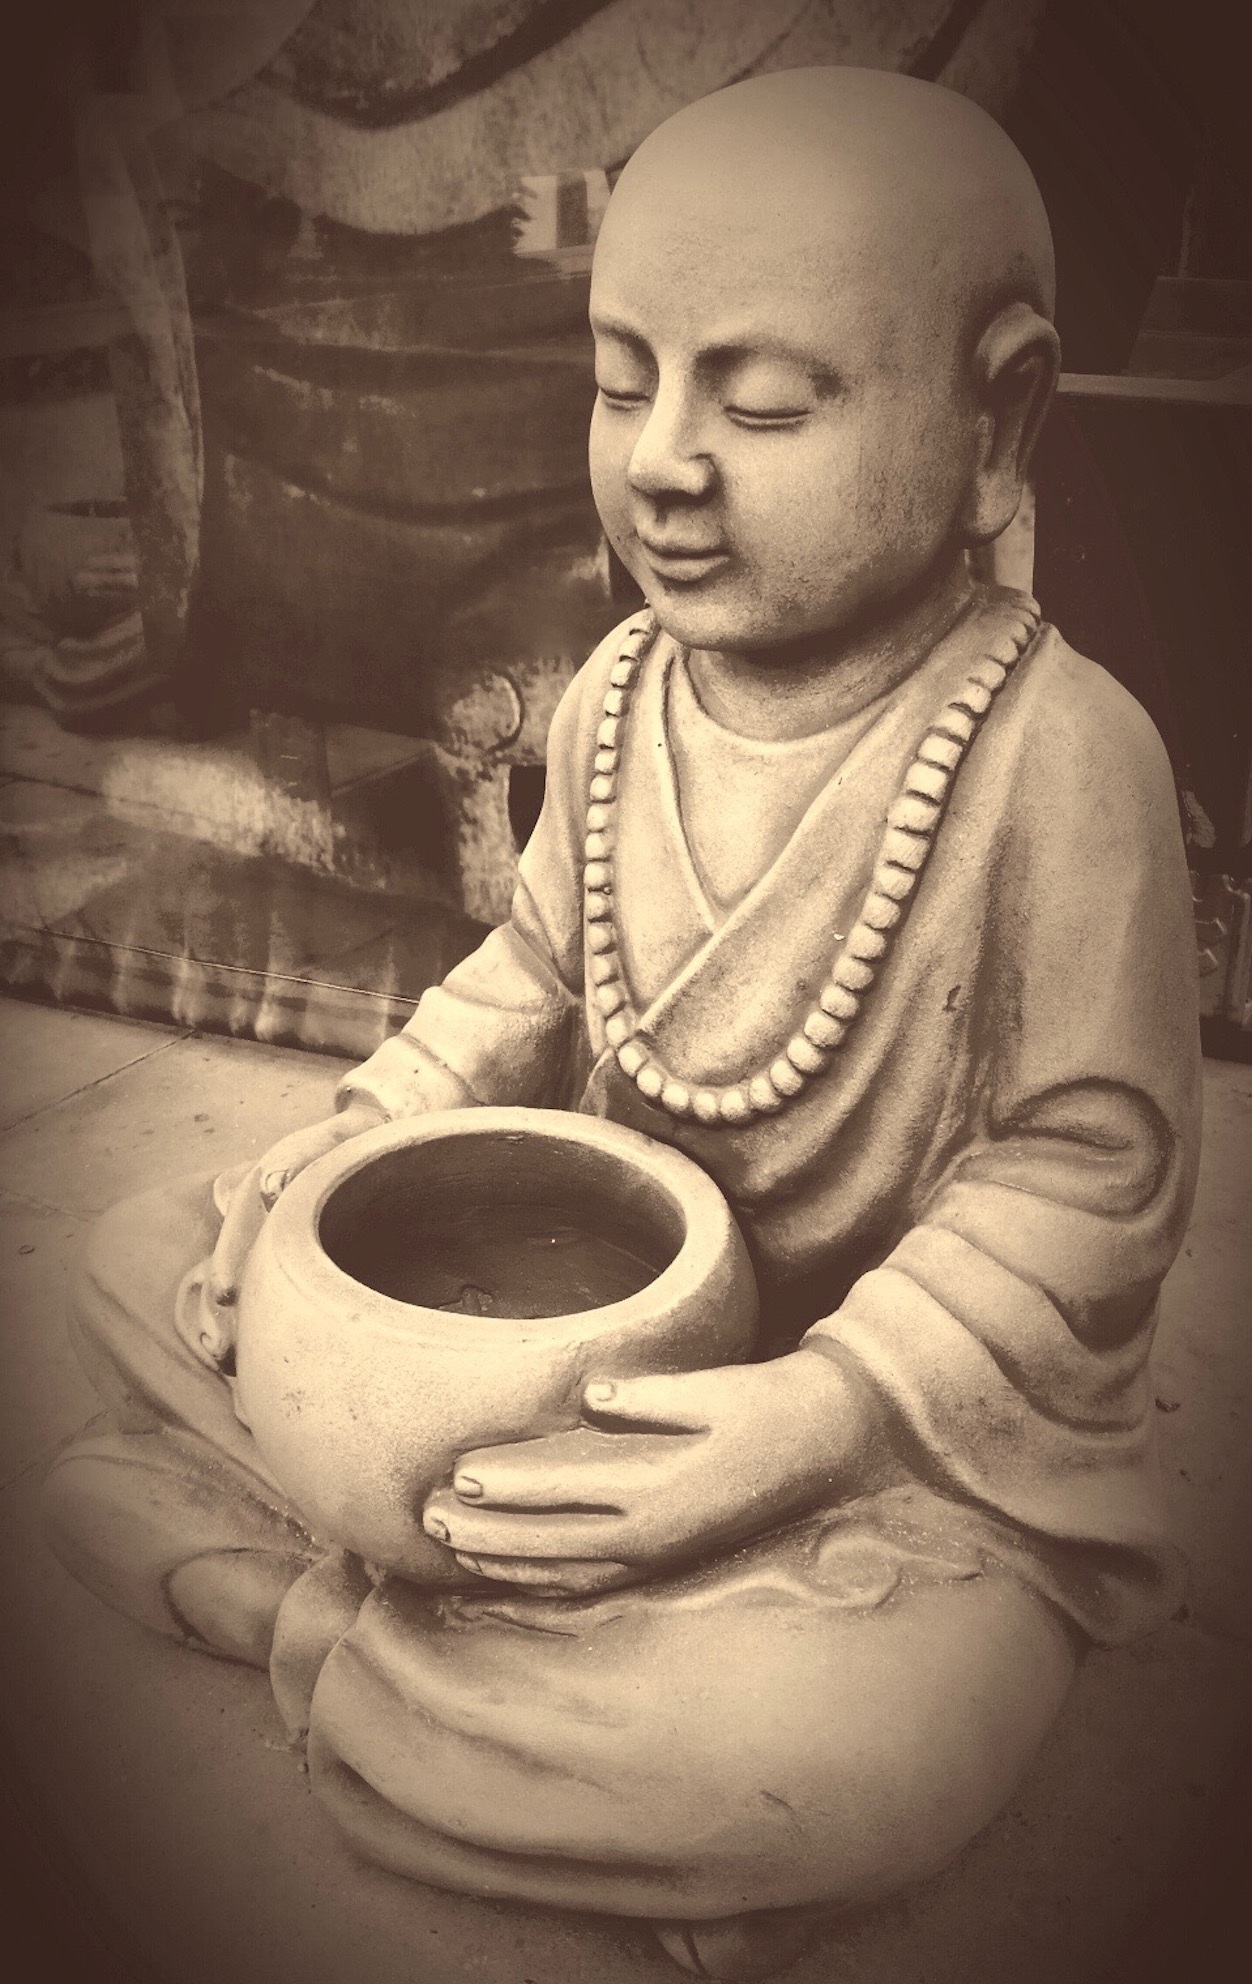
person, black and white, white, statue, portrait, sitting, monk, buddhist, buddhism, religion, child, monochrome, painting, pray, sculpture, art, figure, meditation, drawing, temple, photograph, buddha, prayer, image, carving, stone figure, monochrome photography, ancient history, human positions